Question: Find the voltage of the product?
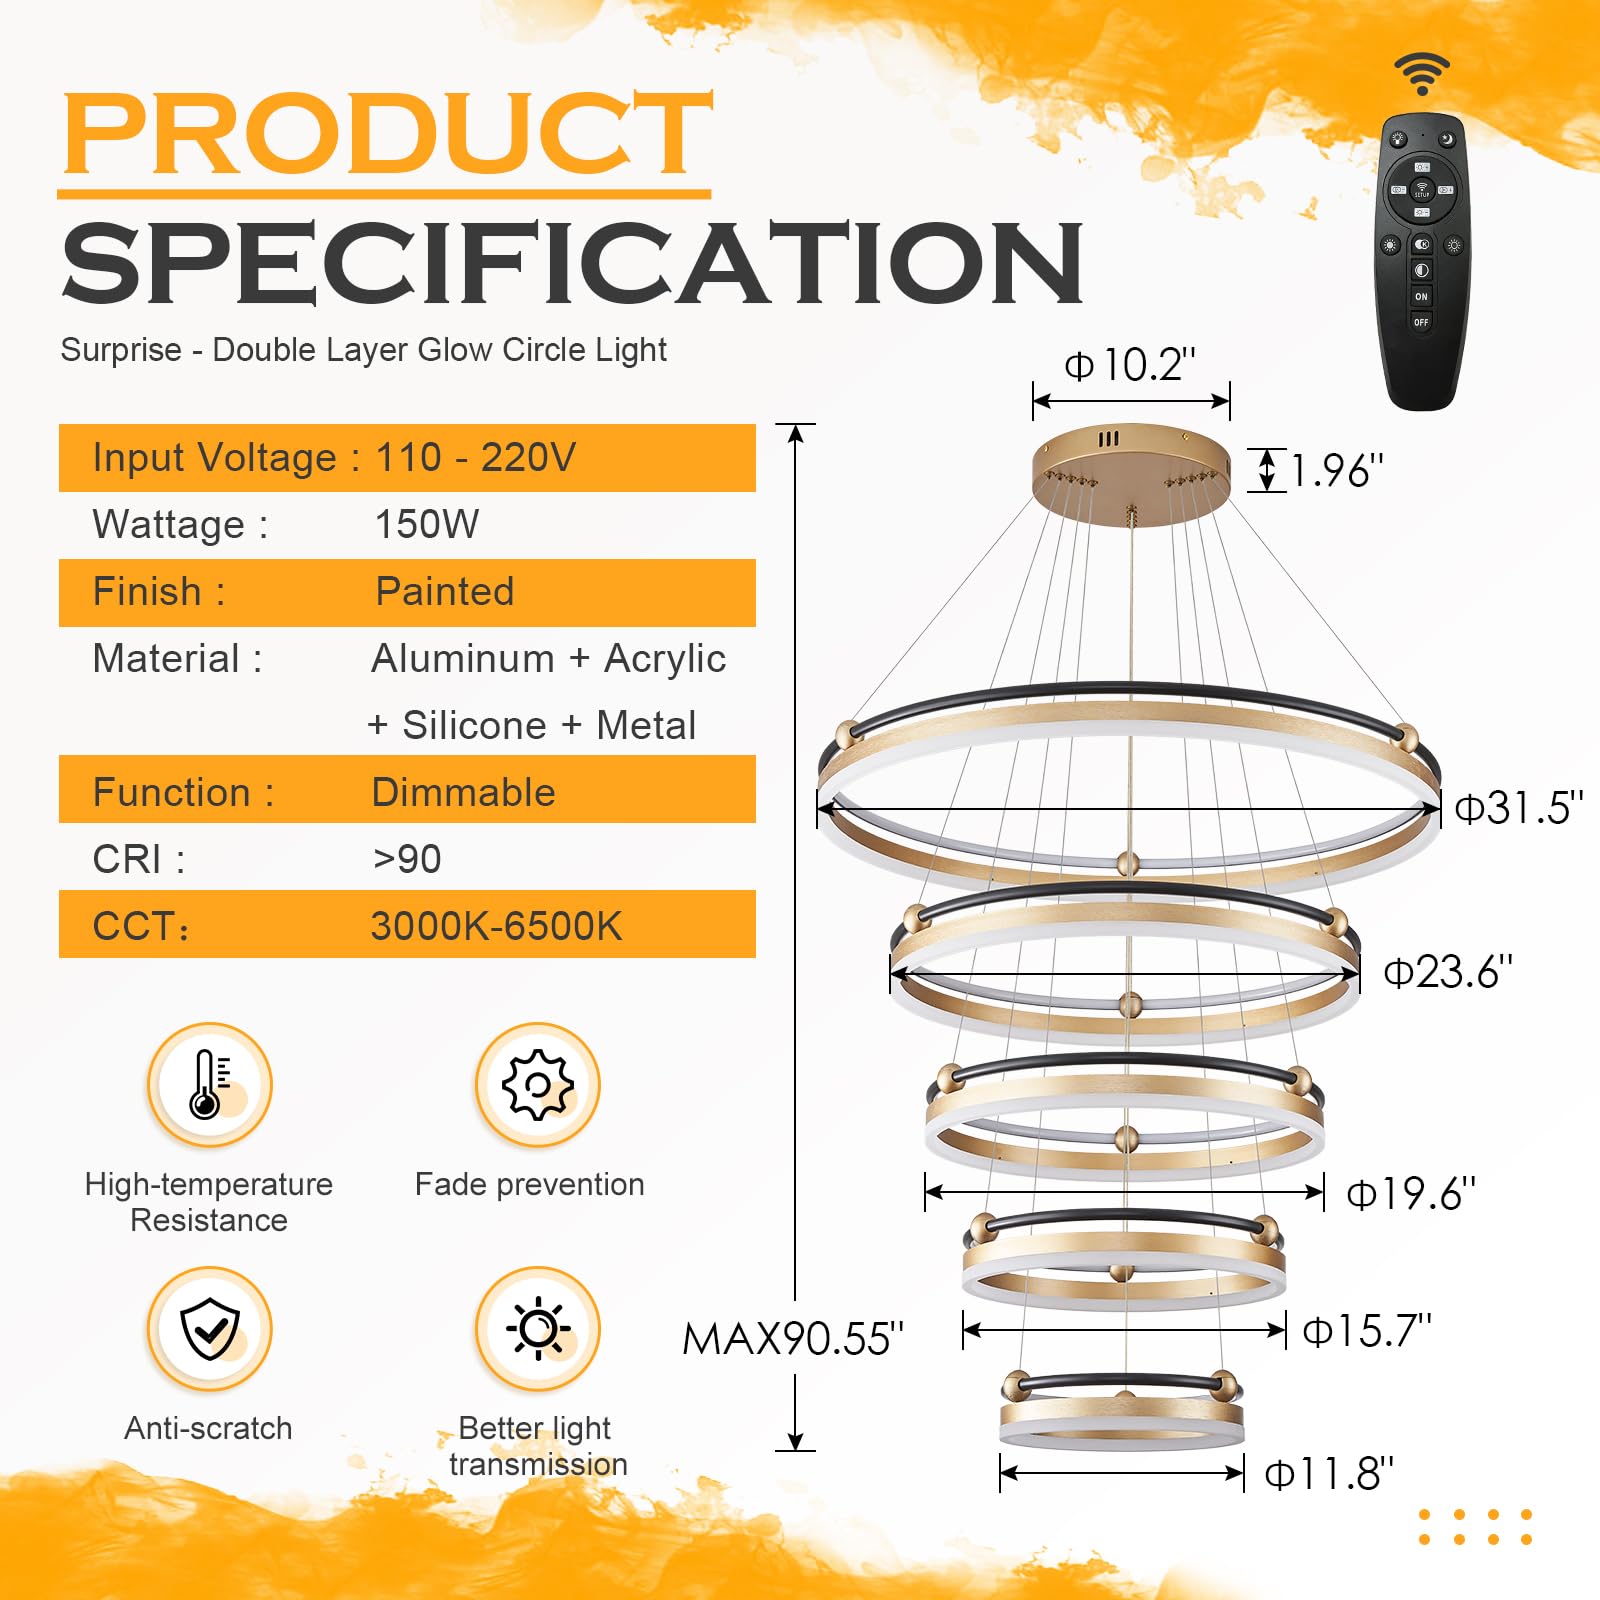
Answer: [110.0, 220.0] volt